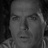
Emotion: surprise